Surapura

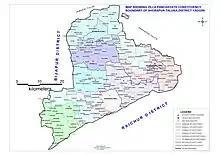
Shorapur Taluk Zilla Panchayat Map before creation of Hunasagi Taluk

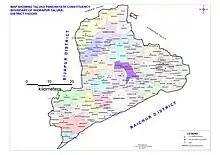
Shorapur Taluk Panchayat Map before creation of Hunasagi Taluk

Surapura is known for the Shree Venugopala Swami Temple. Even today, all the disciplines offered in the Tirumala Temple at Tirupati were started from the contributions of the then Surapura (Shorapur) kings. They never visit the Tirumala temple, but a representative would be sent on their behalf. From 1703 the bedara (tribal) kingdom rose and ruled it up to 1858, with the last king being Raja Nalvadi Venkatappa Naayaka. Bonal Bird Sanctuary is located about 10 km from Surapura.